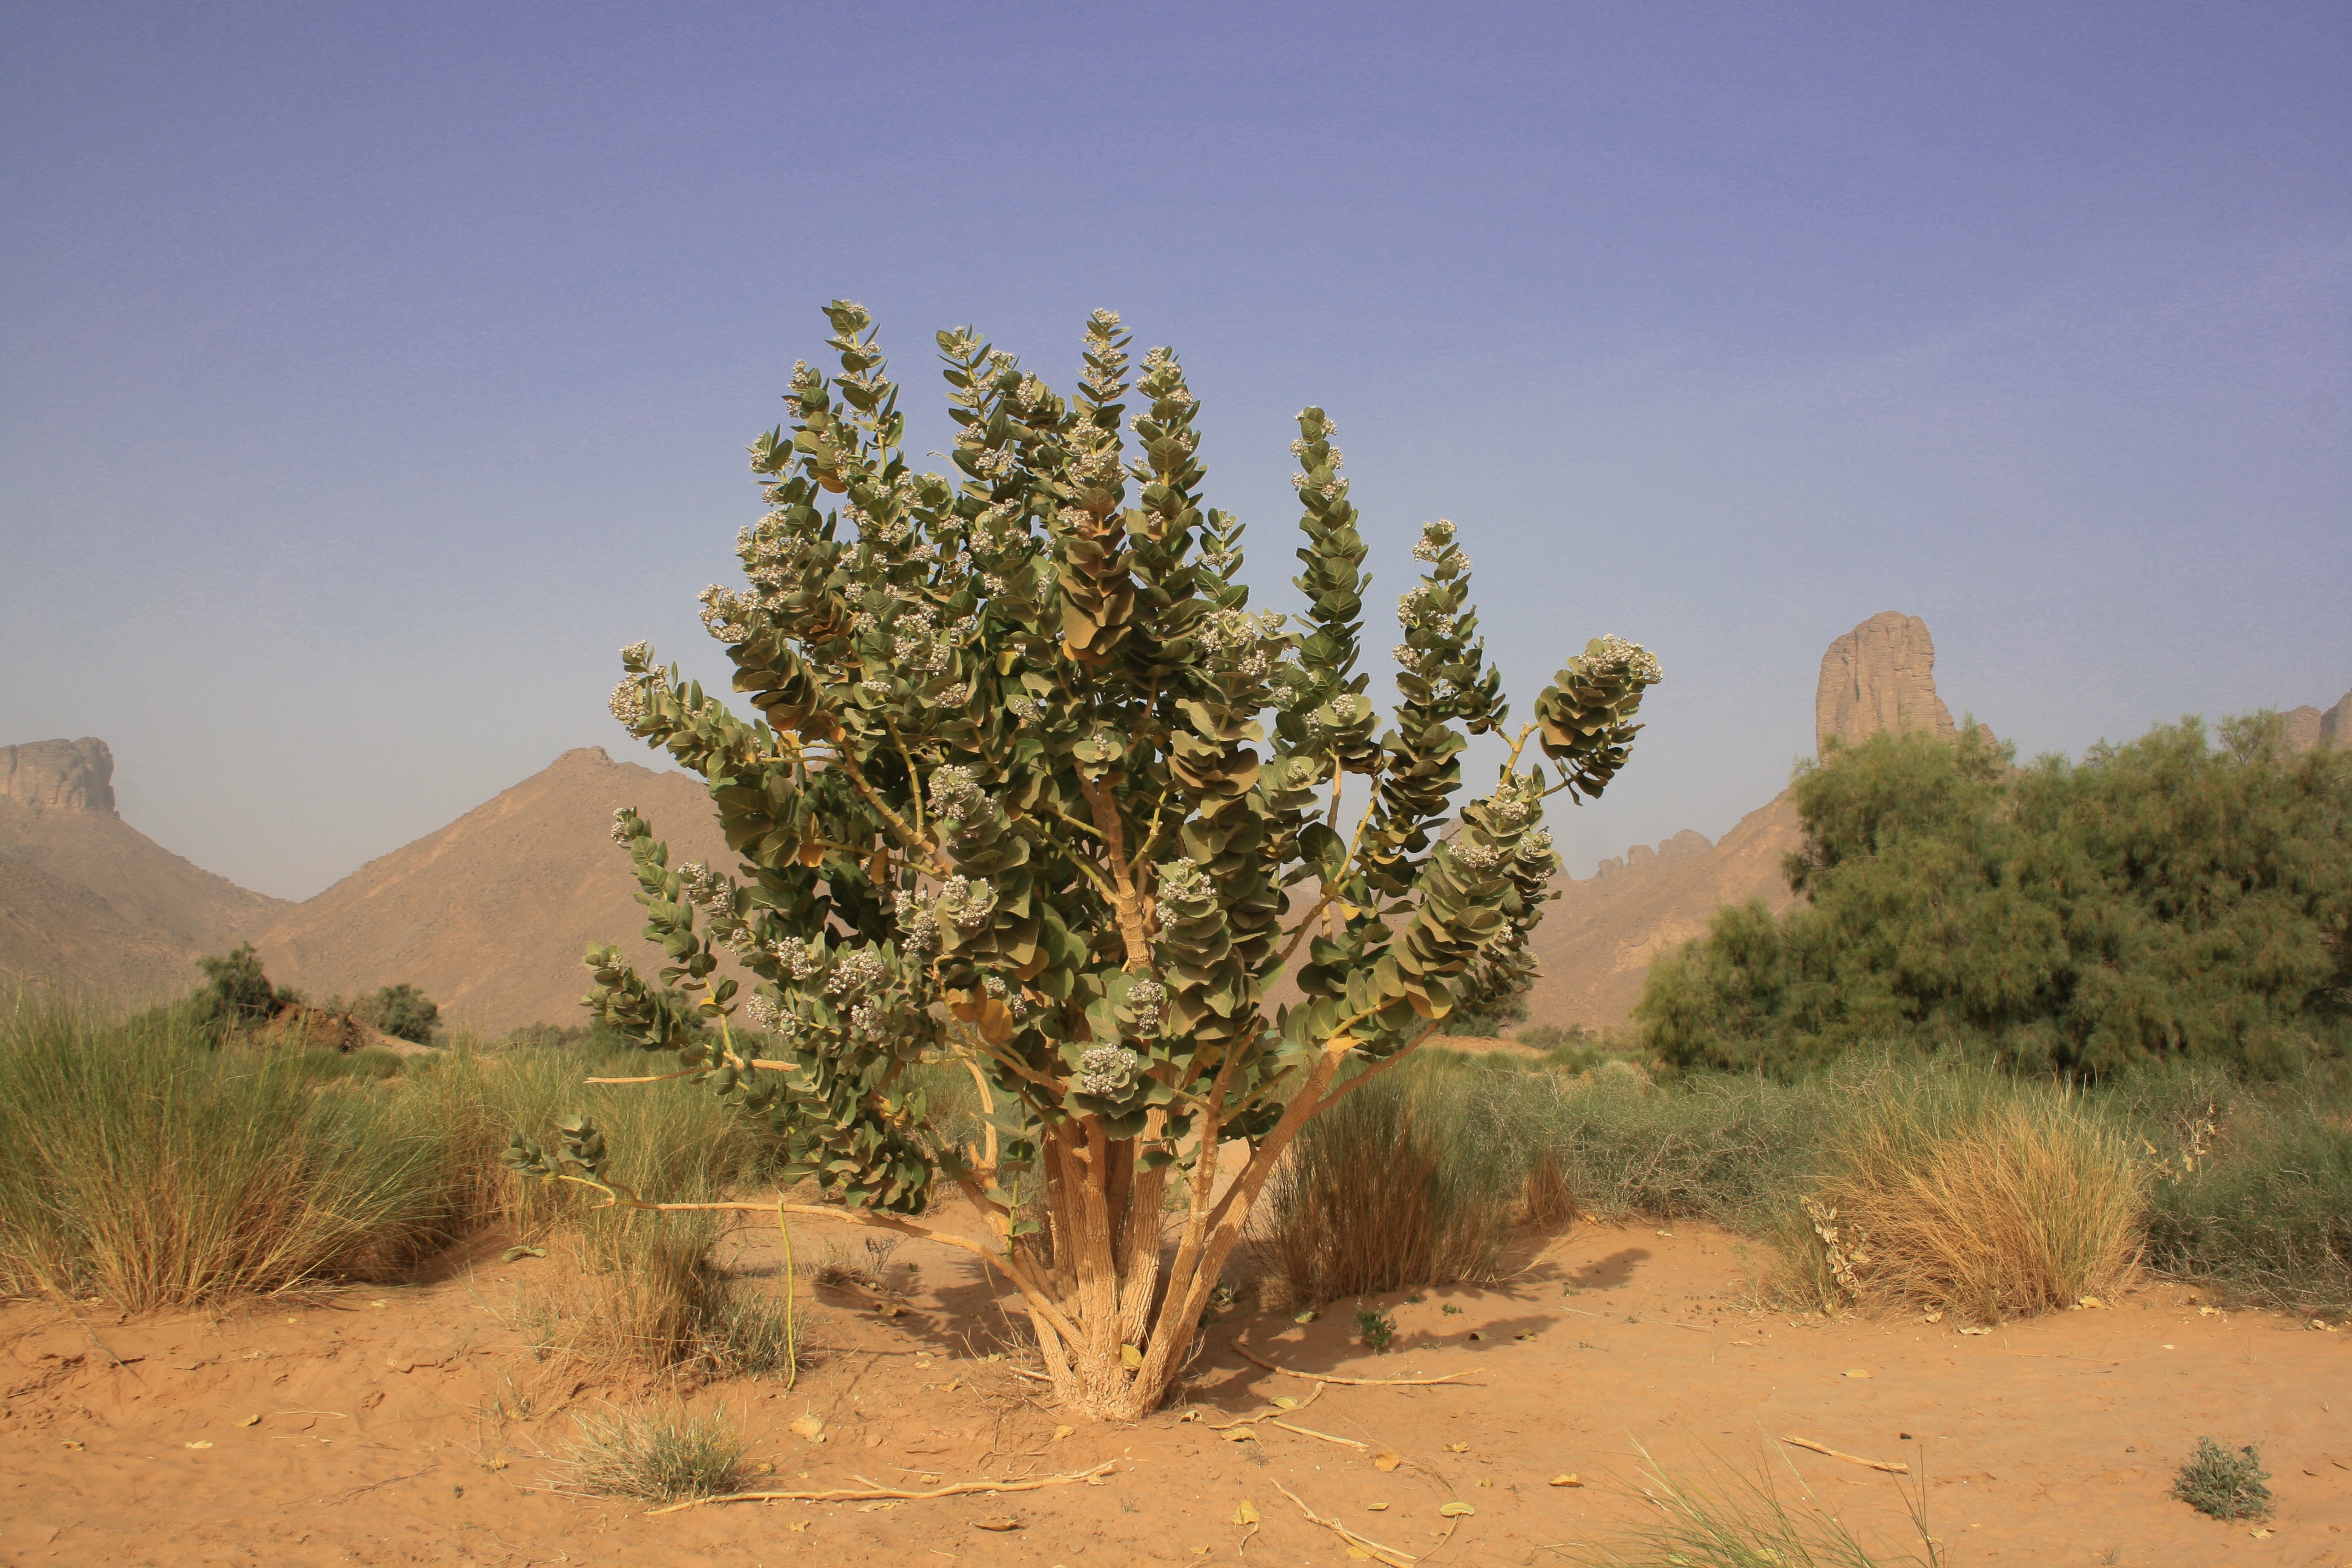
landscape, tree, wilderness, plant, field, prairie, hill, desert, valley, soil, agriculture, savanna, habitat, algeria, ecosystem, sahara, wadi, landform, tropical vegetation, natural environment, geographical feature, aeolian landform, grass family, woody plant, arecales